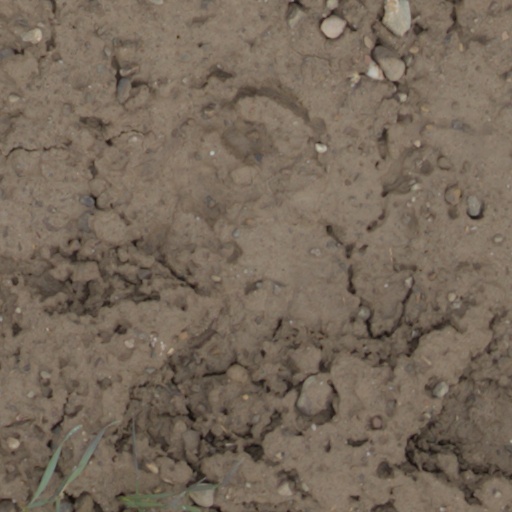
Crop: wheat